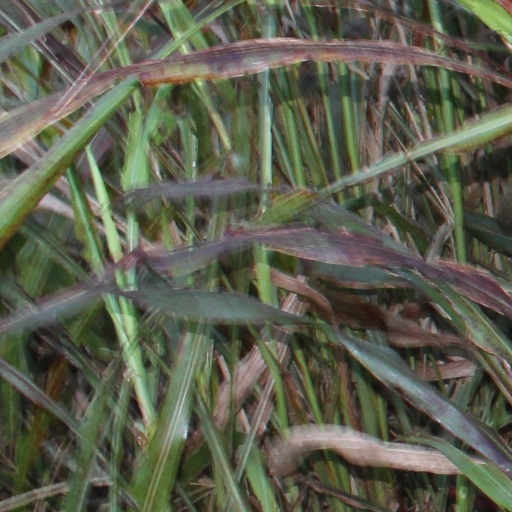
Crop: sorghum